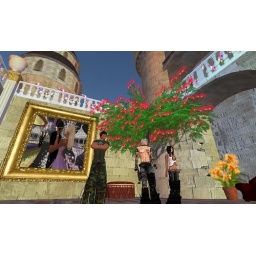
domina castle in the sky